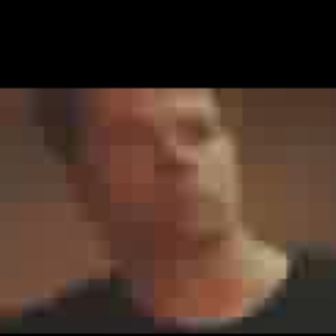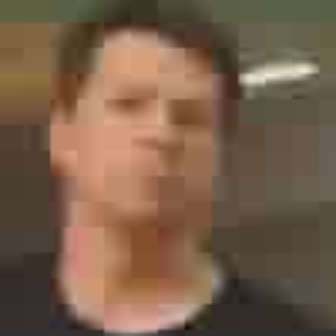
  Please identify the target specified by the bounding box [85,96,228,239] in the first image and locate it in the second image. Return the coordinates in [x_min,y_min,x_max,y_max] format.
Answer: [67,67,215,215]